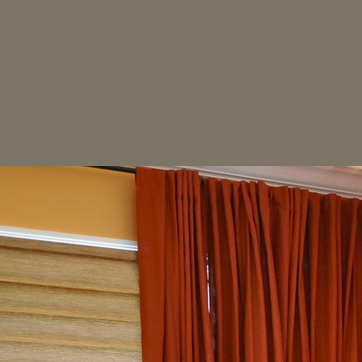
Material: fabric